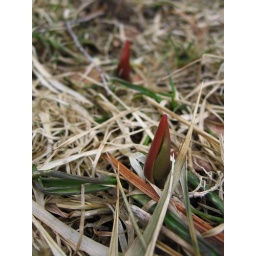
coming through the dead grass in what used to be a flower bed and now is, sort of, lawn